Angelokastro (Corfu)

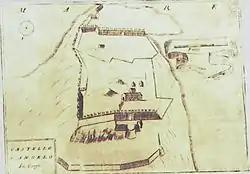
Old map of Angelokastro with the name "Castello S. Angelo"

The name may be related to the Komnenoi Angeloi, Despots of Epirus. The earliest textual reference to the castle is in an Angevin document of 1272, which refers to it as "Castrum Sancti Angeli" or "Castrum S. Angeli", 'Castle of the Holy Angel'. Venetian documents of the 17th century call it "Castel" or "Castello Sant' Angelo".